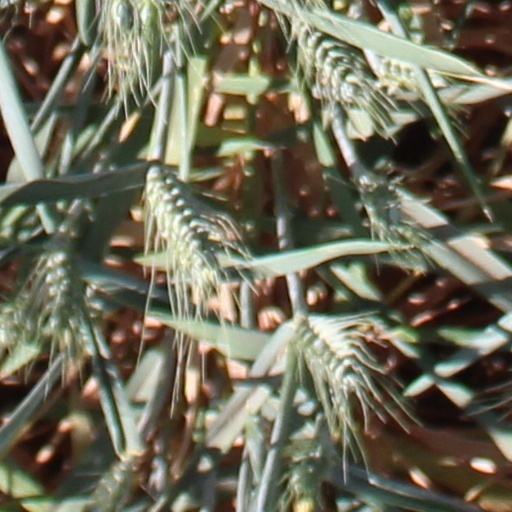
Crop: wheat